Alison Balsom

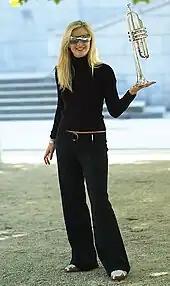
Balsom in 2011

In collaboration with playwright Samuel Adamson, Balsom devised "Gabriel", a play using the music of "The Fairy-Queen" and other pieces by Henry Purcell and George-Frideric Handel, which she performed with actors and The English Concert as part of the 2013 summer season at Shakespeare's Globe.